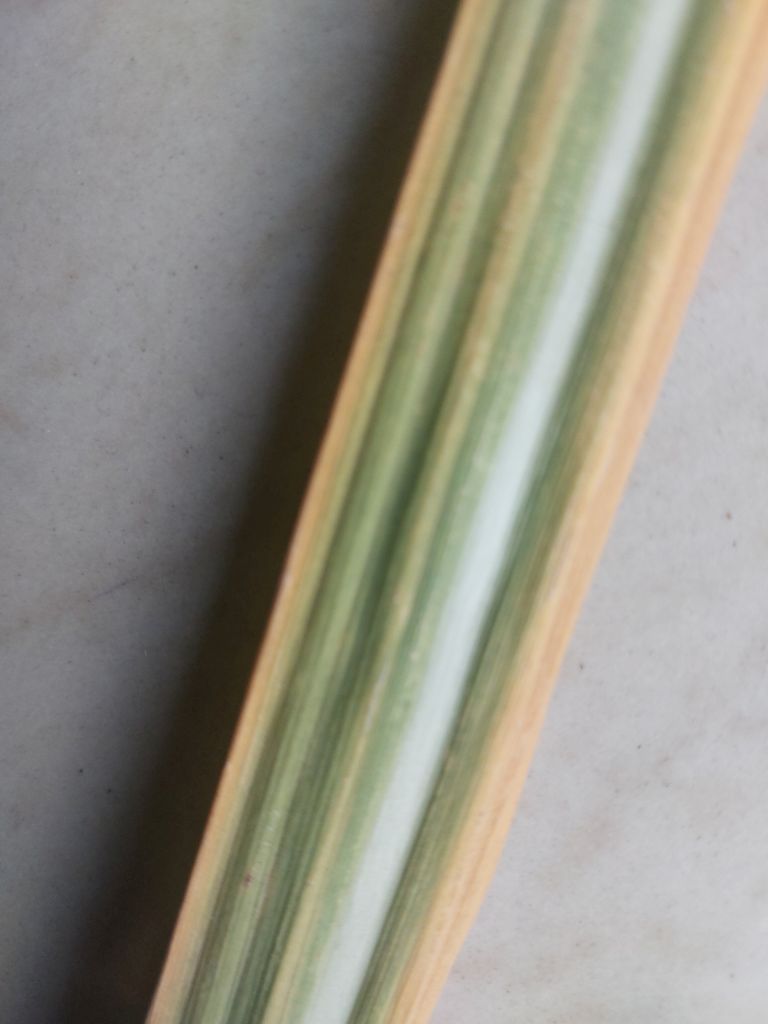
Label: Yellow Leaf